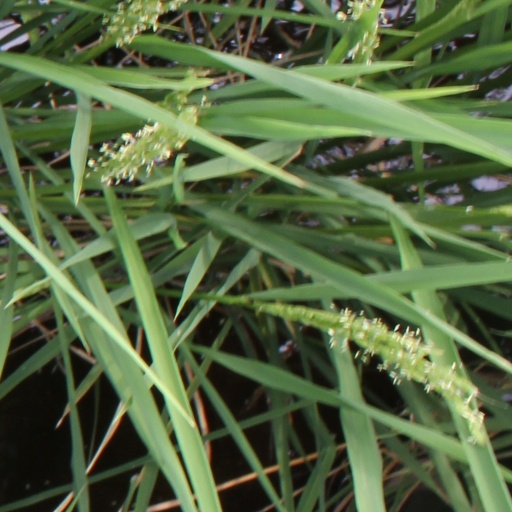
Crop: rice